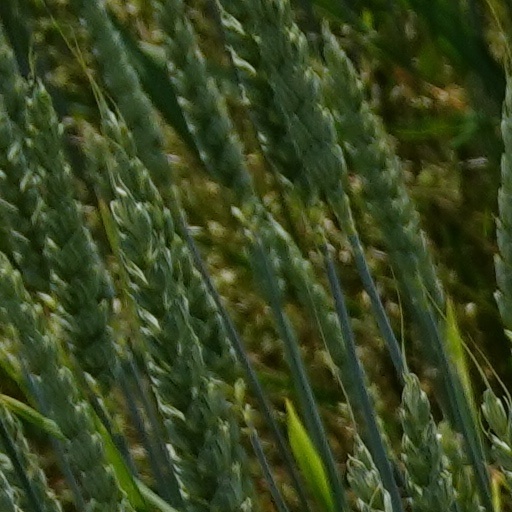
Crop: wheat